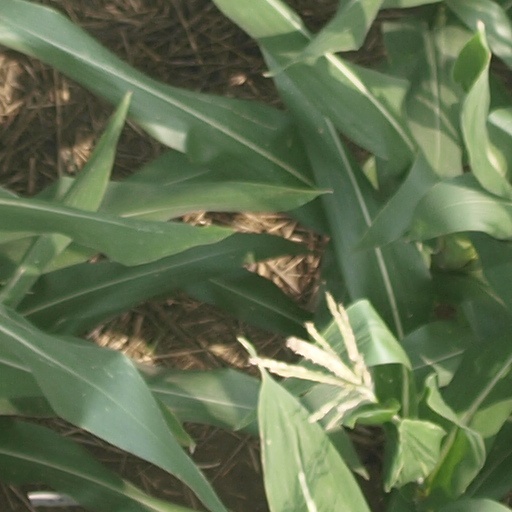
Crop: maize; corn